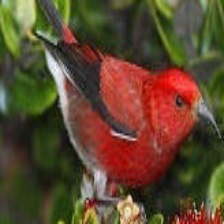
Species: APAPANE
Scientific name: HIMATIONE SANGUINEA